Try Knights

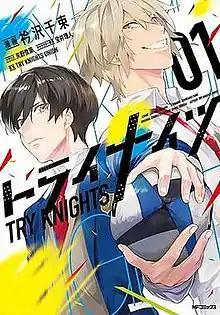
Cover of "Try Knights" volume 1 by Media Factory

is a Japanese rugby manga series written by Shunsaku Yano and illustrated by Chizuka Erisawa, with original character designs by Rihito Takarai. It was serialized in Media Factory's "shōjo" manga magazine "Monthly Comic Gene" from June 15, 2018, to August 16, 2019, and was collected in three "tankōbon" volumes. An anime television series adaptation by Gonzo aired from July 30 to October 15, 2019.